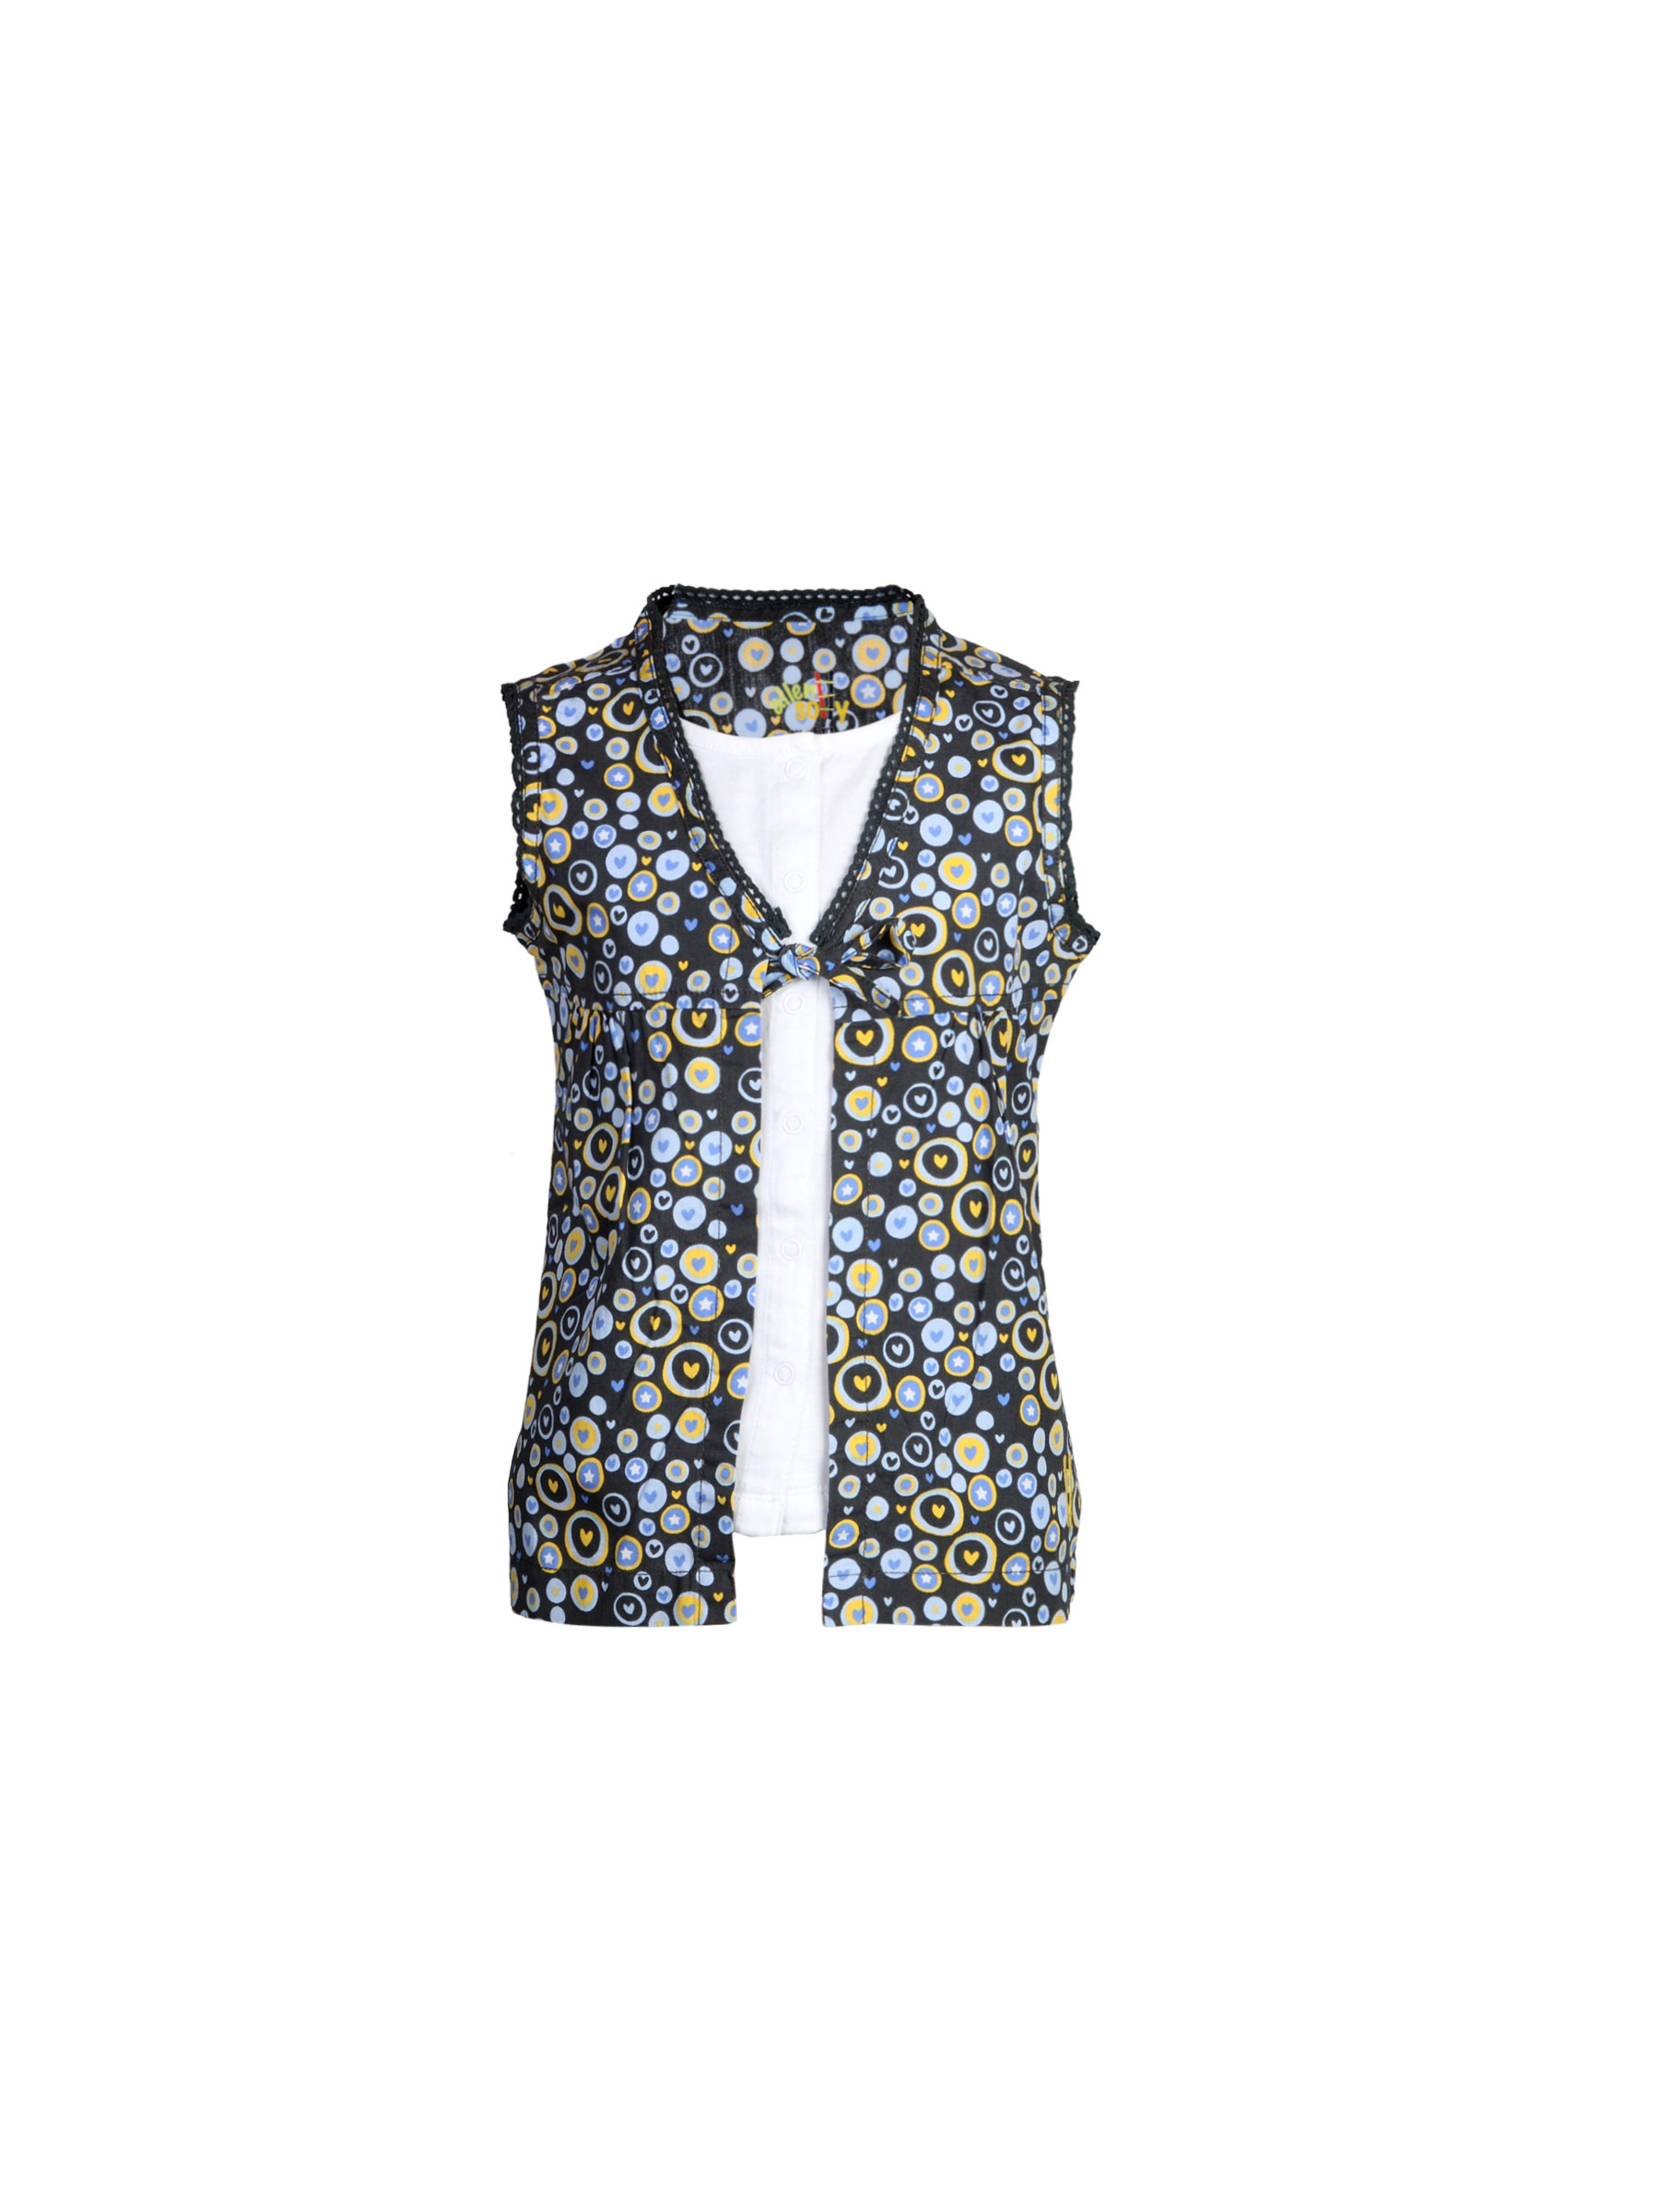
Allen Solly Kids Girls Mock Layered Grey Top
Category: Apparel / Topwear / Tops
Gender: Girls
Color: Grey
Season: Summer 2012
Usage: Casual